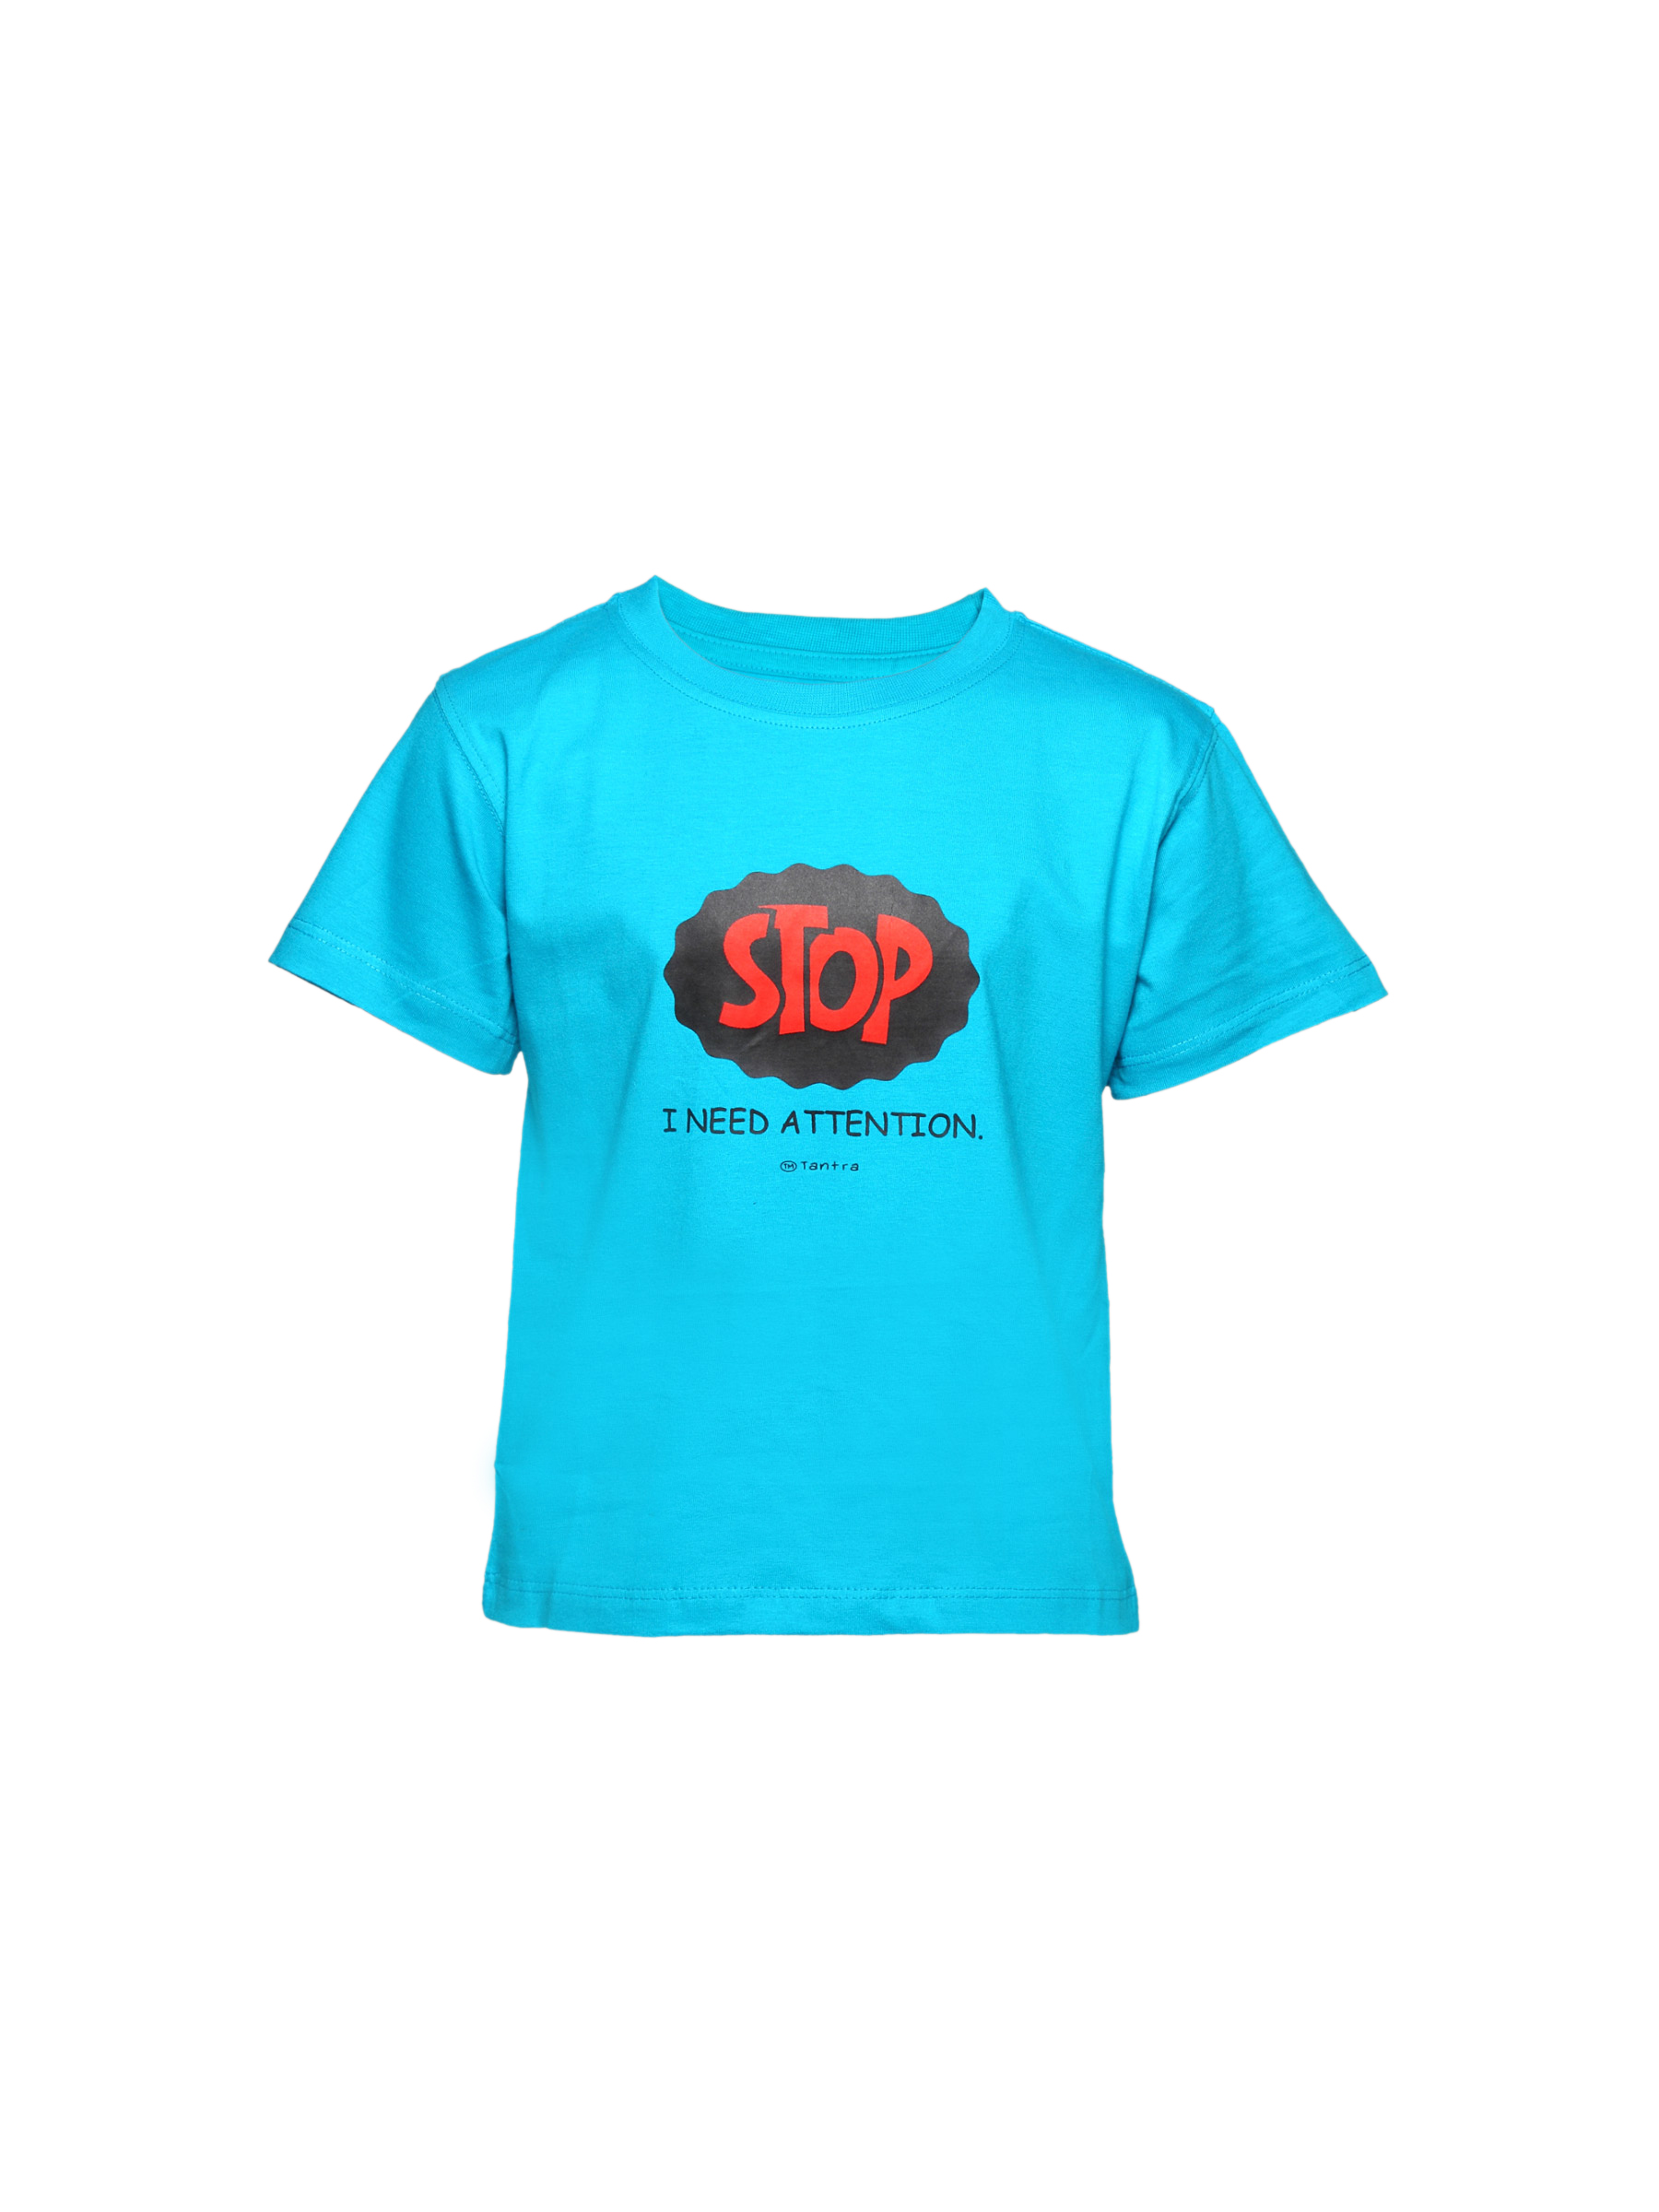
Tantra Kid's Unisex Stop Turqoise Kidswear
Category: Apparel / Topwear / Tshirts
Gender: Boys
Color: Blue
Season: Summer 2011
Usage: Casual